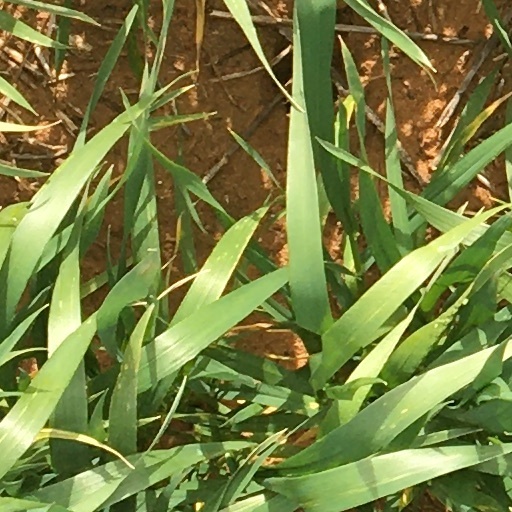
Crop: wheat